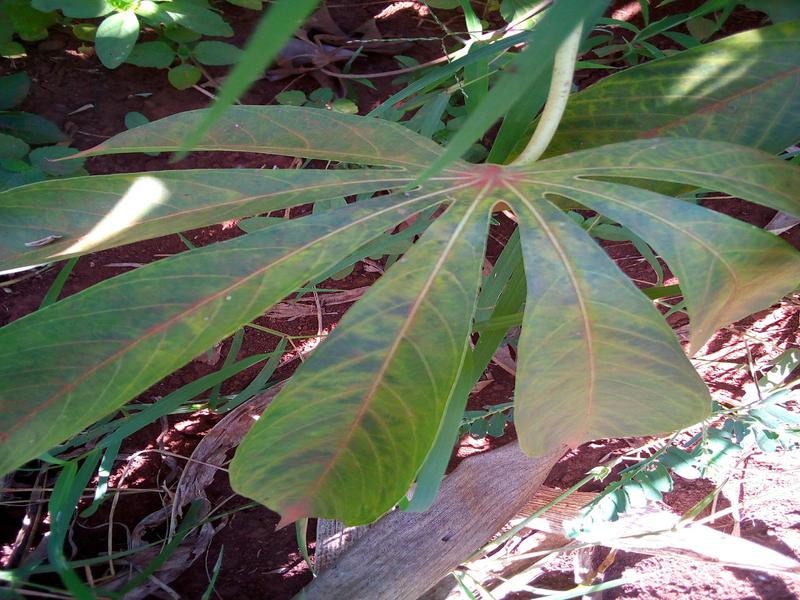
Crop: cassava
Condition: brown_streak_disease